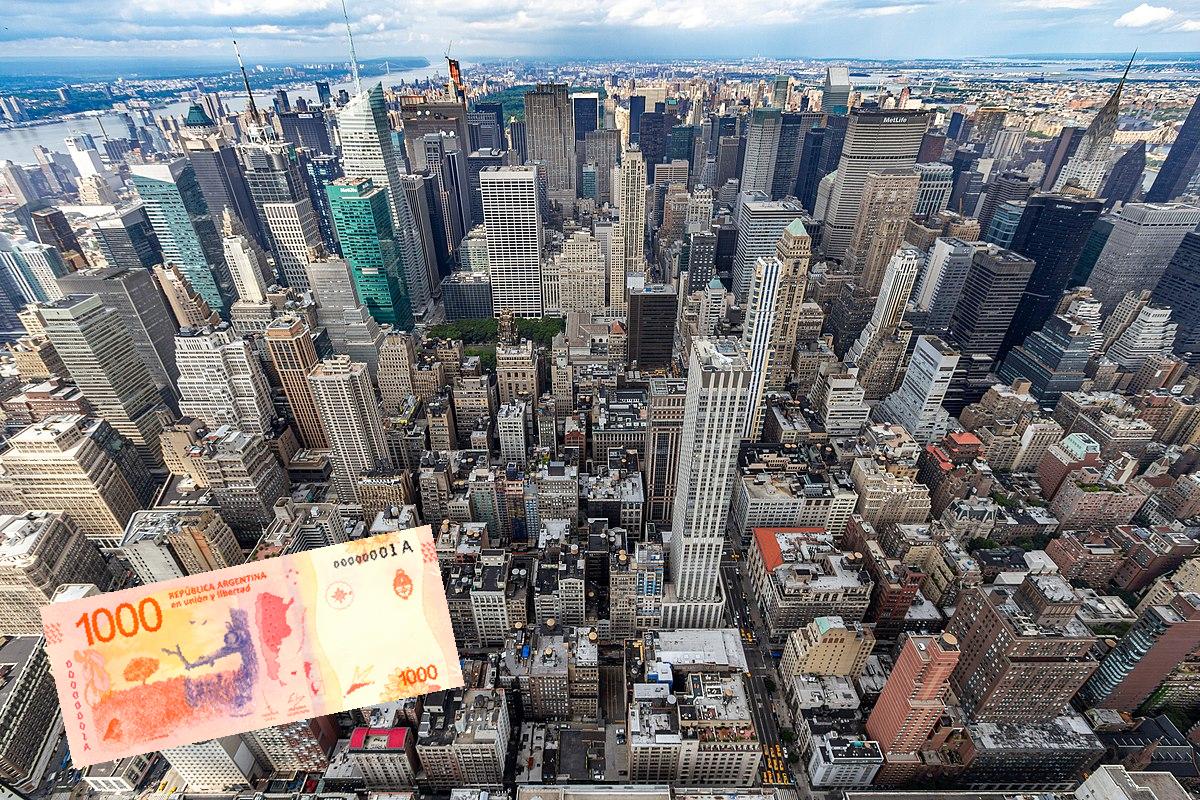
Denominación: 1000